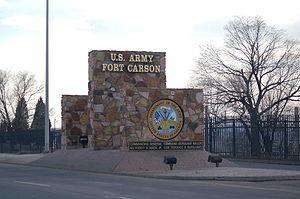
Fort Carson est une installation de l'armée américaine située au sud de Colorado Springs, dans le Comté d'El Paso dans le Colorado, aux États-Unis. Au recensement de 2000, il comptait 10 566 résidents. Sa superficie est de 24,3 km².
Le comté d'El Paso est un comté du Colorado. Son siège est Colorado Springs. Son nom, qui signifie « le passage » en espagnol, fait référence au col Ute.